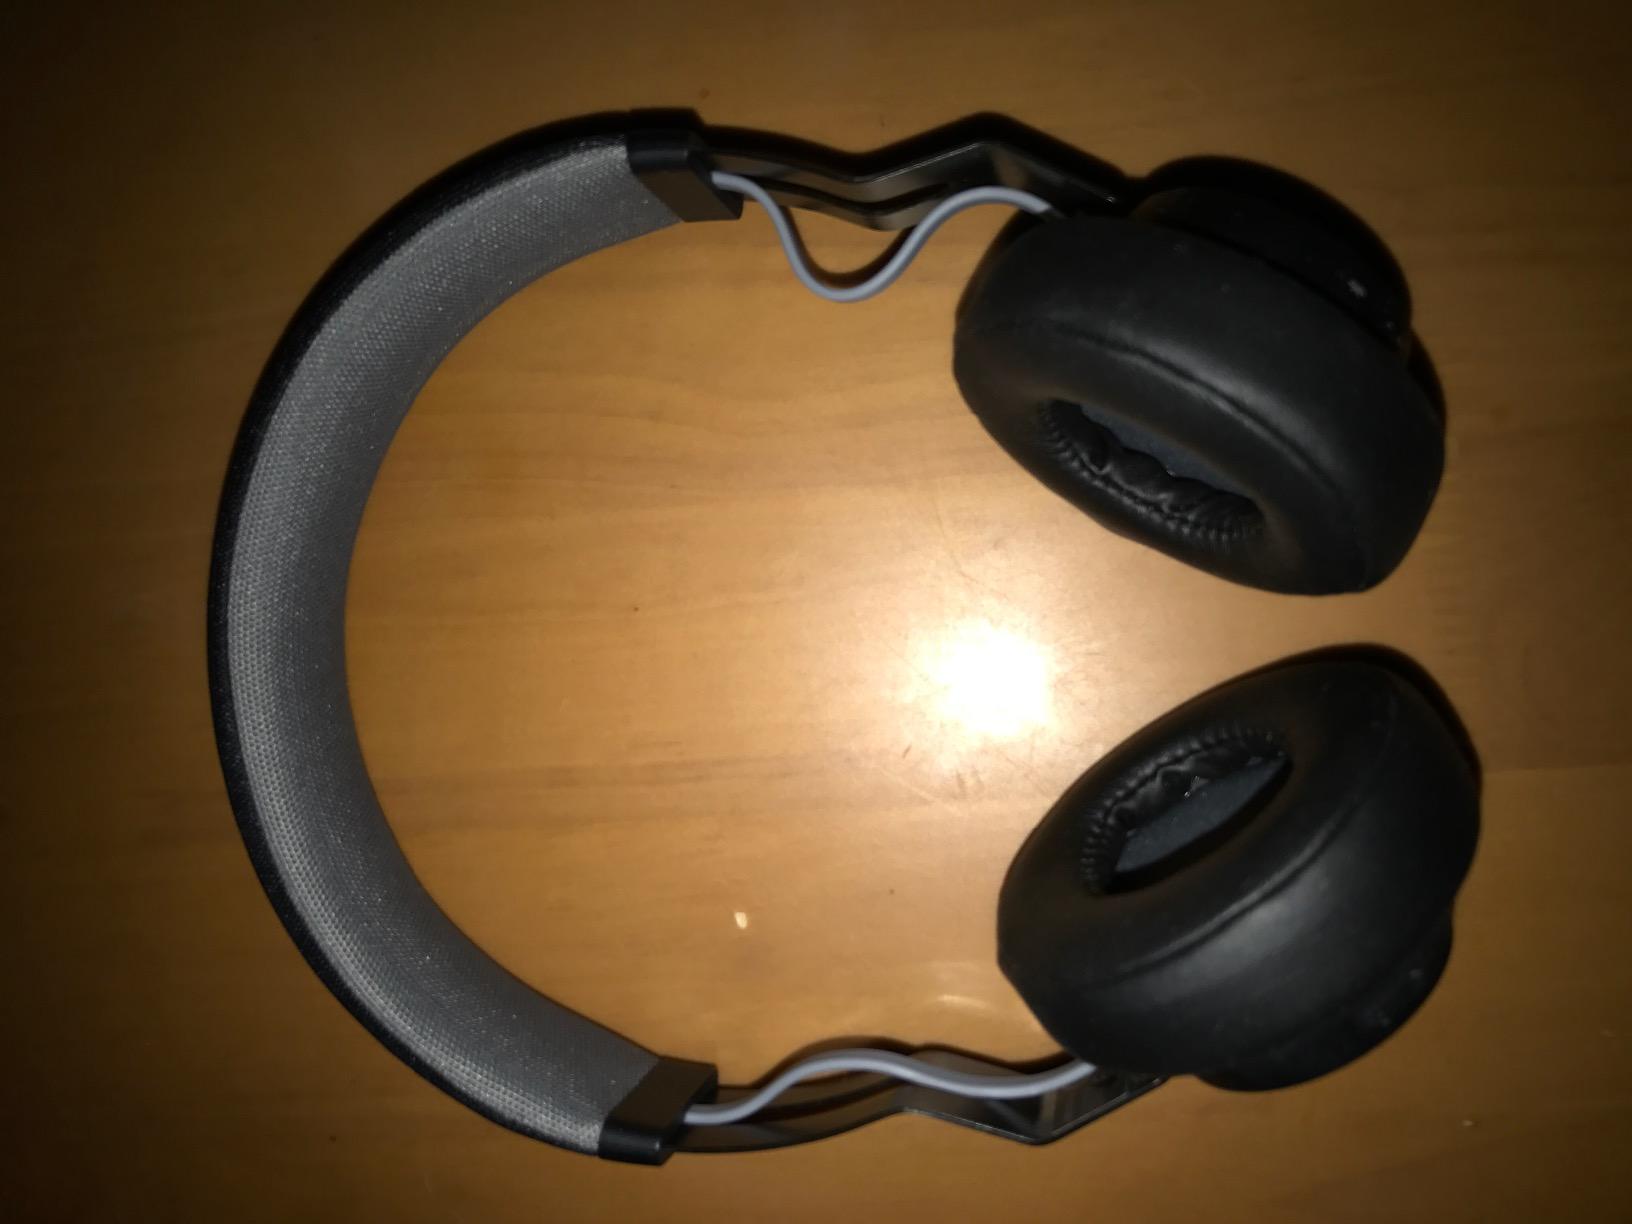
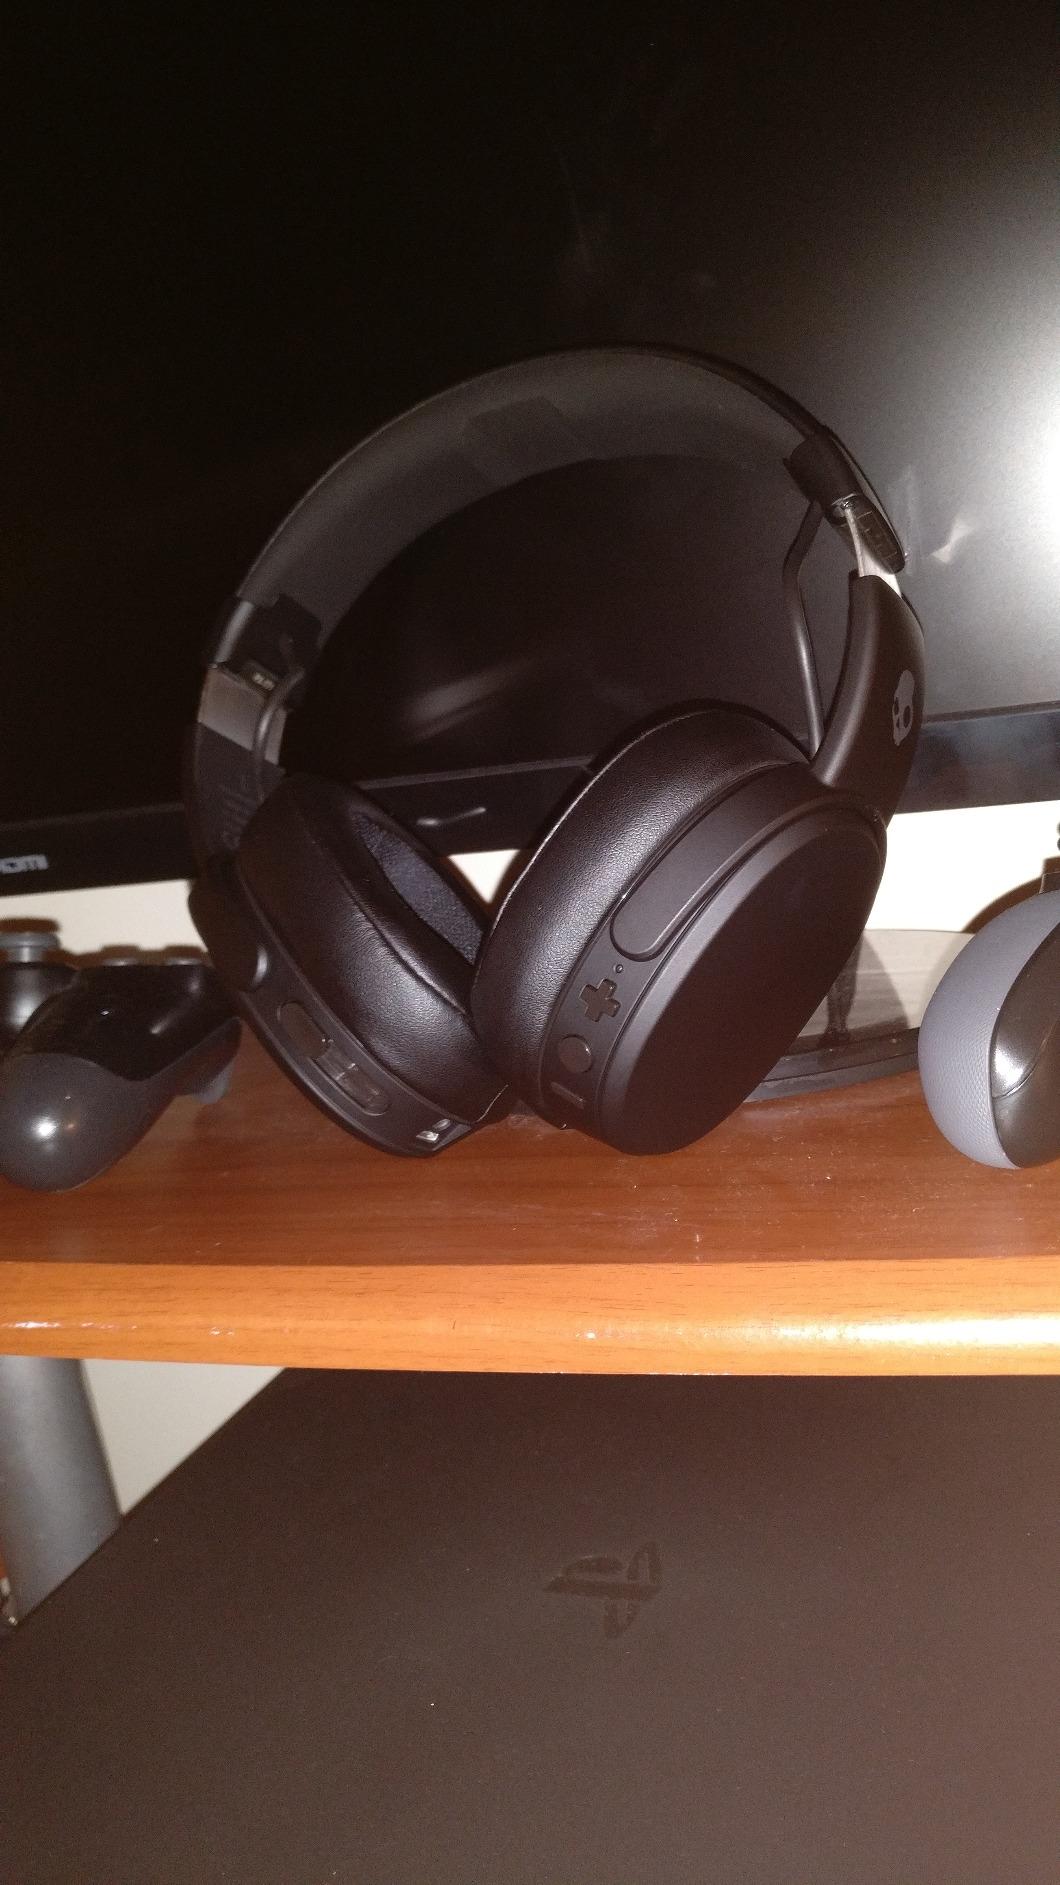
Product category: headphones
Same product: no